Jerry Edwards

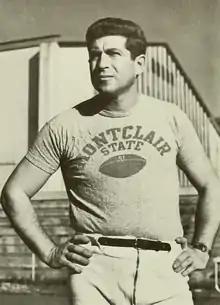

Gerald Edwards (April 2, 1925 – March 21, 2010) was an American football, basketball, and a track and field coach. He served as the head football coach at Montclair State University Upper Montclair, New Jersey from 1960 to 1965, compiling a record of 36–12. Edwards also coached Montclair State's track and field and junior varsity basketball teams. He died in 2010 after a short illness.